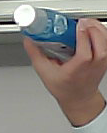
Product: sensodyne_mouthwash